Ziad al-Hariri

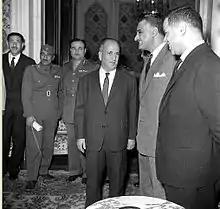
A gathering of delegates for the April triparitite unity talks between Egypt, Syria and Iraq. Hariri is third from left and Egyptian president Gamal Abdel Nasser is second from right

Hariri accepted the Military Committee's offer and on the night of 7–8 March 1963, he played a prominent role in the toppling of Qudsi and Azm. Hariri led the armored forces from the front line with Israel towards the Syrian capital, Damascus, while pro-government brigades at Qatana and al-Kiswah, on the outskirts of the city, were neutralized by unionist forces. Hariri's troops installed barricades blocking strategic roads in the city, and besieged several government buildings, including the main post office. By the morning of 8 March, the coup was completed with virtually no blood spilled and the chief unionist officers gathered at army headquarters in Damascus to celebrate its quick success. Syria expert Patrick Seale referred to Hariri as the "chief coup maker." Hariri was promoted to Major-General, became a member of the Revolutionary Command Council (RCC) that governed the country and, as planned, was appointed the army's chief of staff. To Hariri's chagrin, the Military Committee became the underlying power in Syria instead of Hariri serving as the country's strongman. Under the committee's influence, the RCC appointed officer Lu'ay al-Atassi as president and Ba'athist co-founder Salah al-Din Bitar as prime minister.